Battle of Trevilian Station

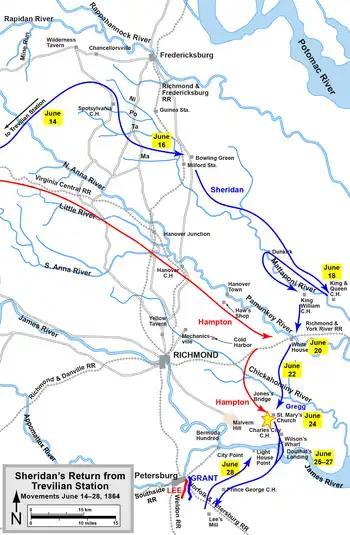
Sheridan's return to the Army of the Potomac from his Trevilian Station raid

The results of the Battle of Trevilian Station were mixed. Union casualties were 1,007 (102 killed, 470 wounded, and 435 missing or captured). Confederate losses were reported as 612, but this includes the losses from only Hampton's Division and 831 is a better total estimate. It was the bloodiest and largest all-cavalry engagement during the war.